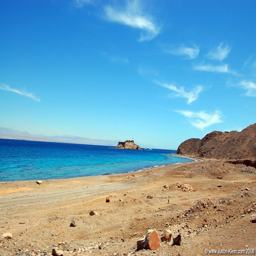
a city to a city seriously , just look at that water .